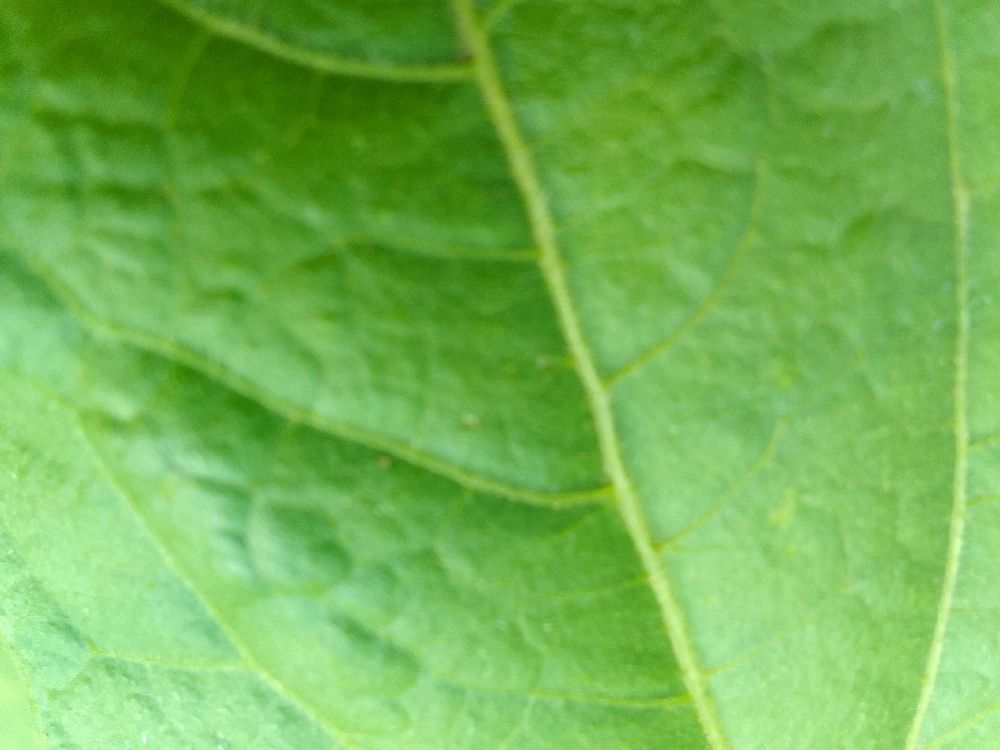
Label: healthy